Margaret Ferrier

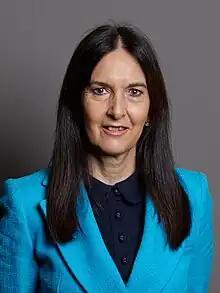
Official portrait, 2021

Margaret Ferrier (born 10 September 1960) is a Scottish politician who served as Member of Parliament (MP) for Rutherglen and Hamilton West from 2015 to 2017, and again from 2019 to 2023. She was first elected to the House of Commons at the 2015 general election as the Scottish National Party (SNP) candidate for the constituency. She lost her seat to Ged Killen of the Labour Party at the 2017 general election but regained it at the 2019 election.